Clock (restaurant)

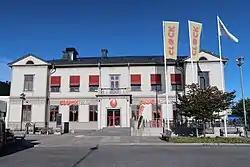
Clock restaurant in Härnösand railway station, 2020

Clock was a Swedish hamburger restaurant chain founded by state-owned SARA (Sveriges Allmänna Restaurangaktiebolag) that later also bought a Swedish offshoot from the US-based Carrols. The chain was active from 1976 to 1999, but eventually began to suffer from hardening competition from other kinds of fast food, such as kebab, falafel, sandwiches, etc.